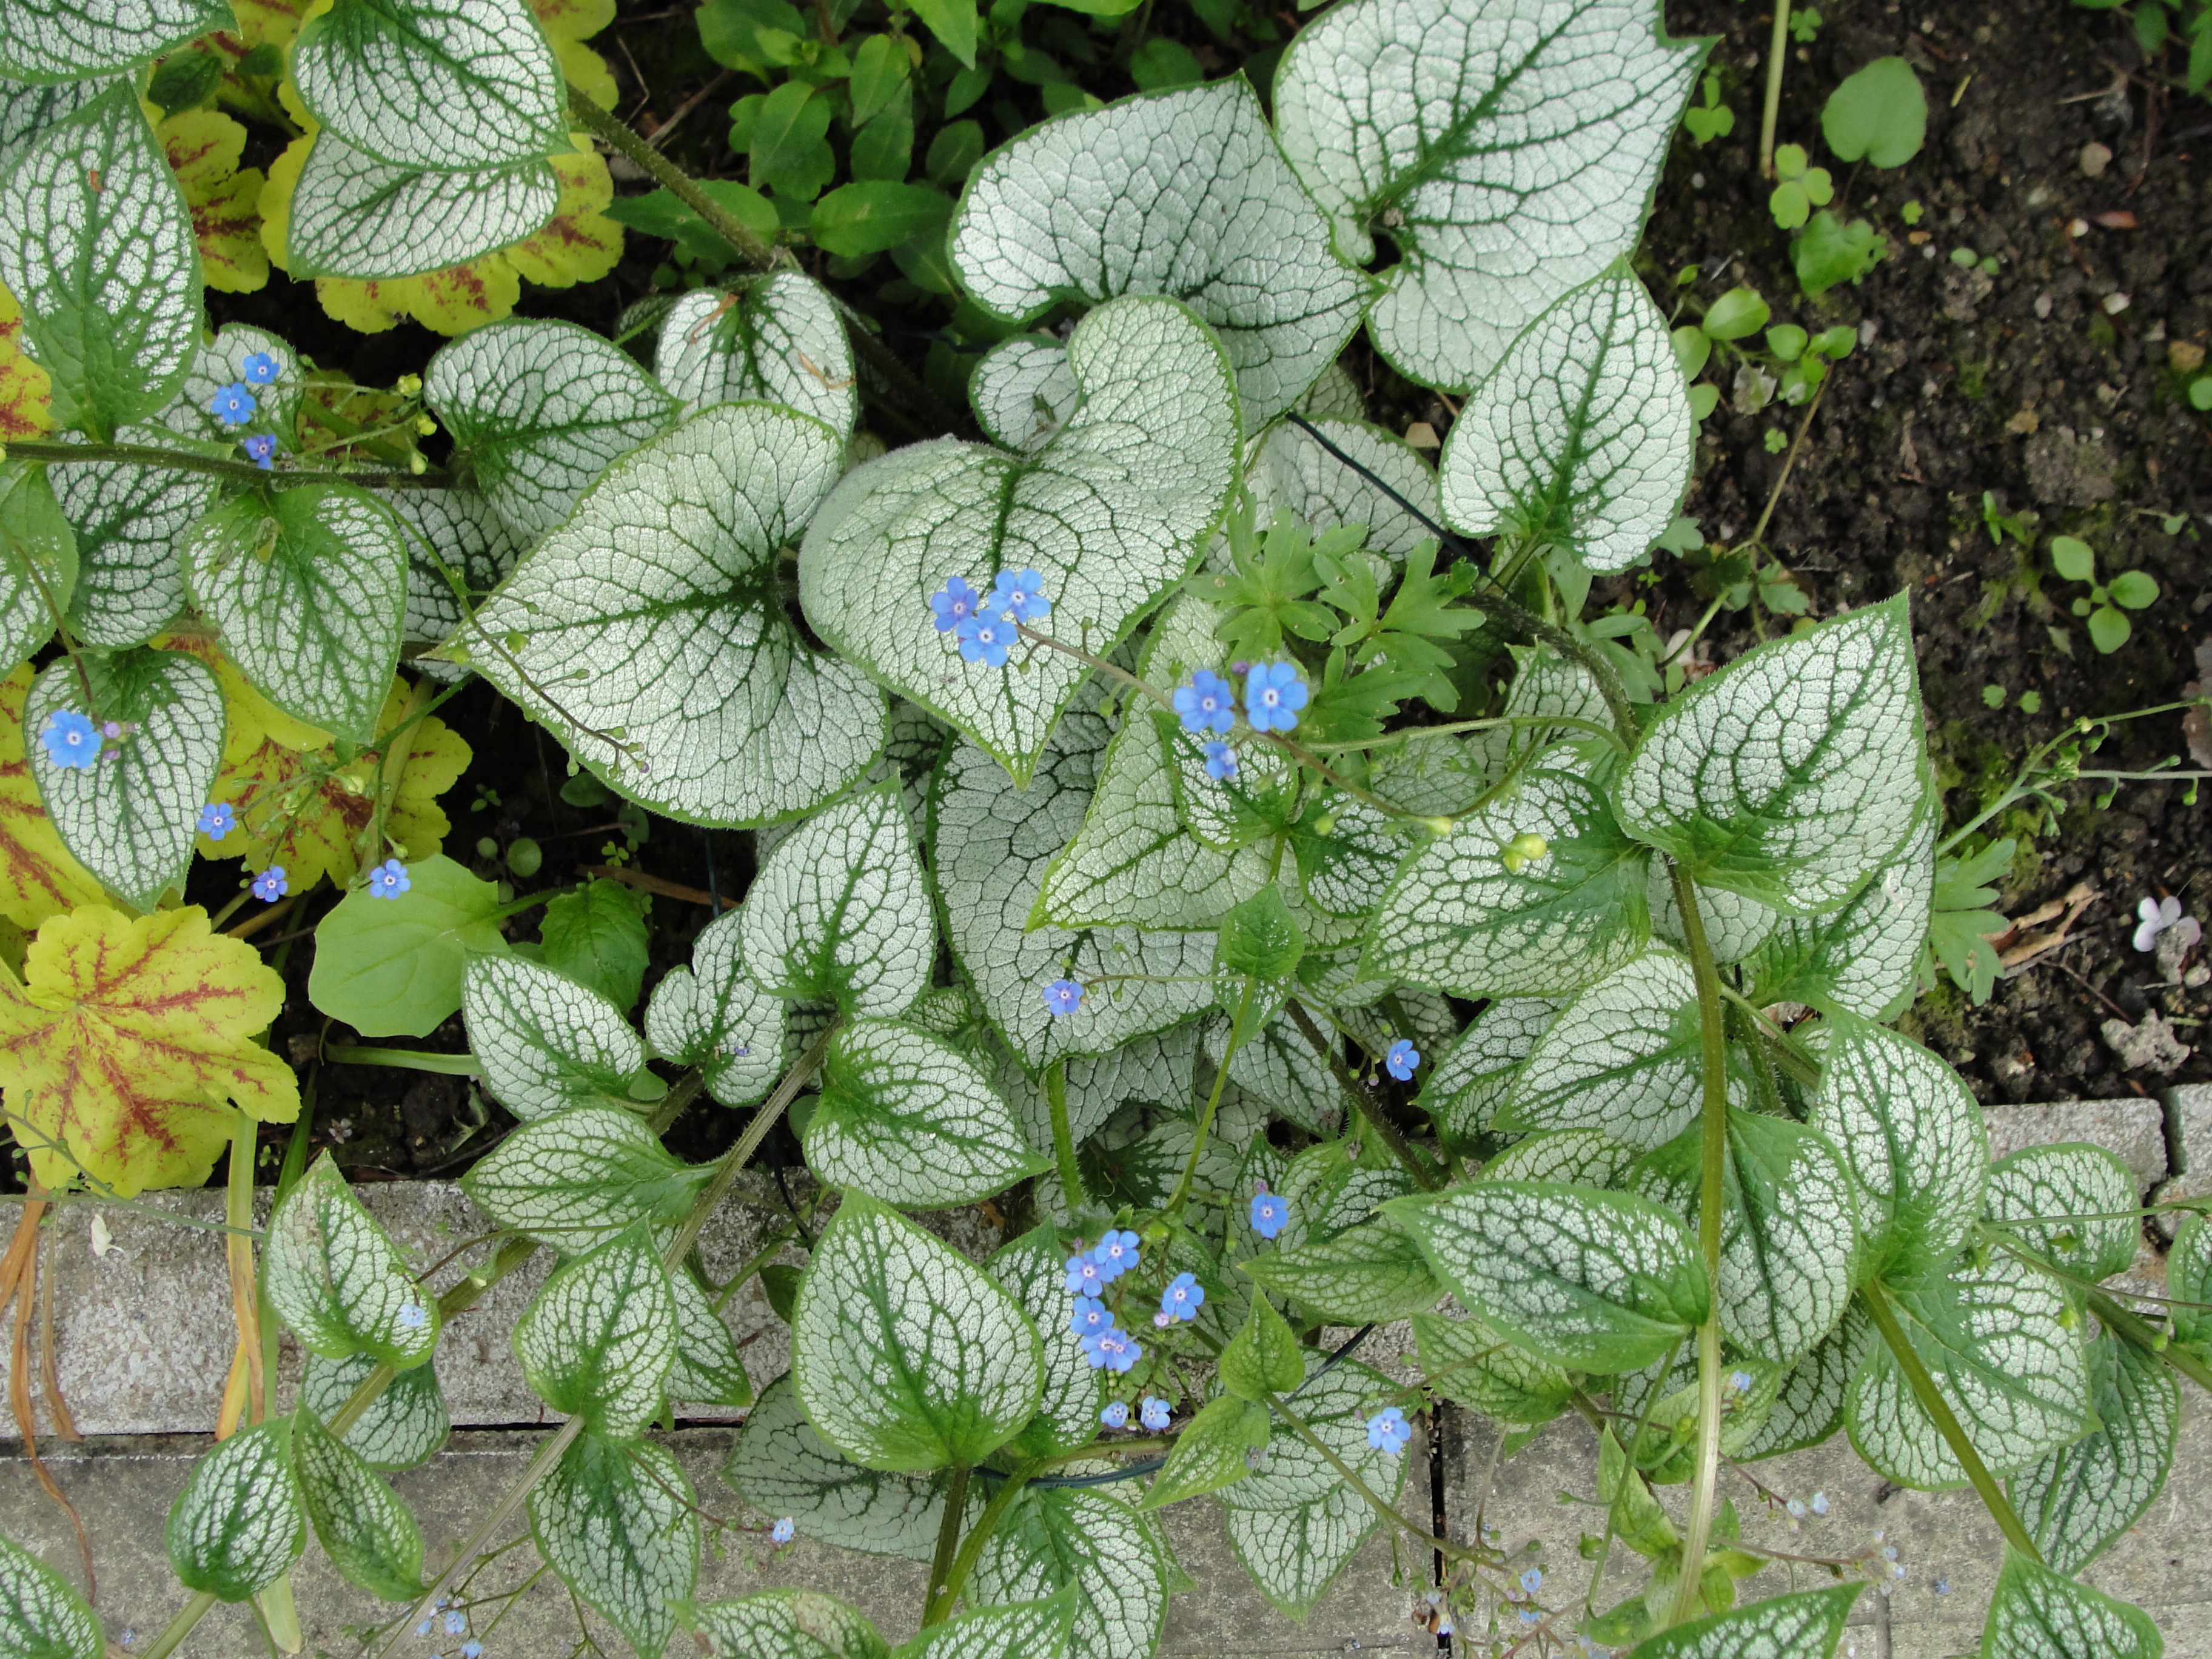
nature, plant, flora, leaf, herb, groundcover, grass, subshrub